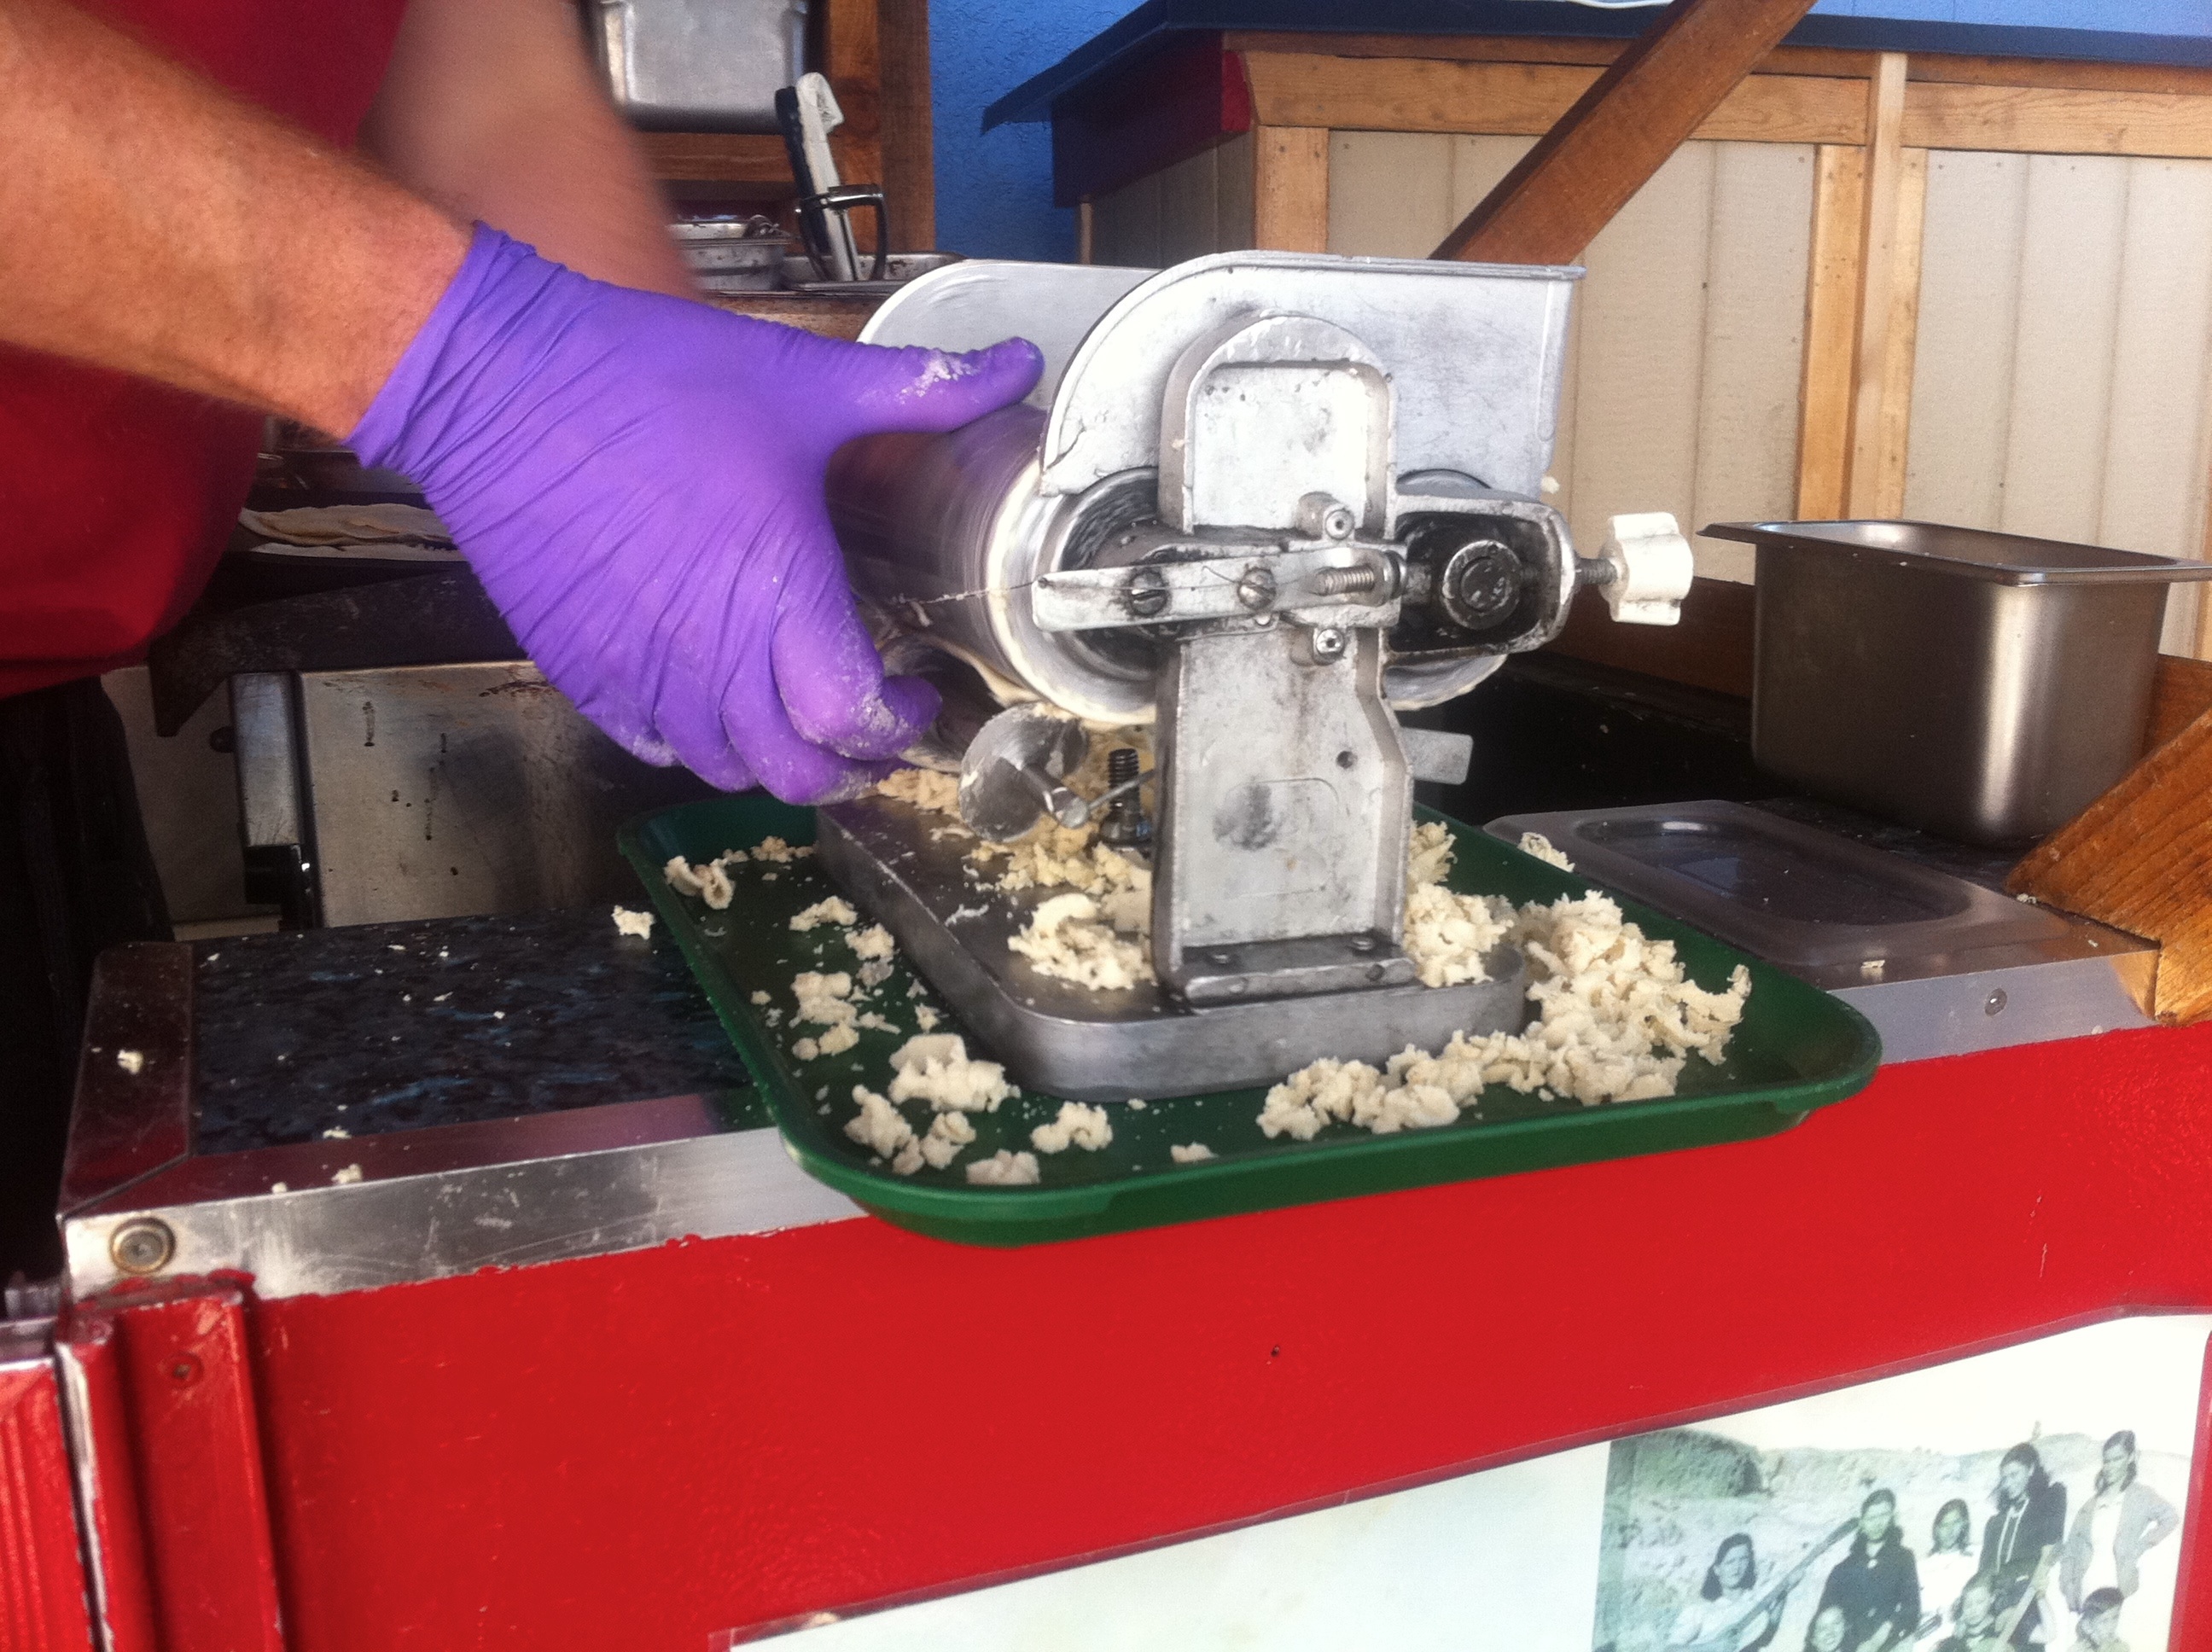
machine, odyssey, man made object, machine tool